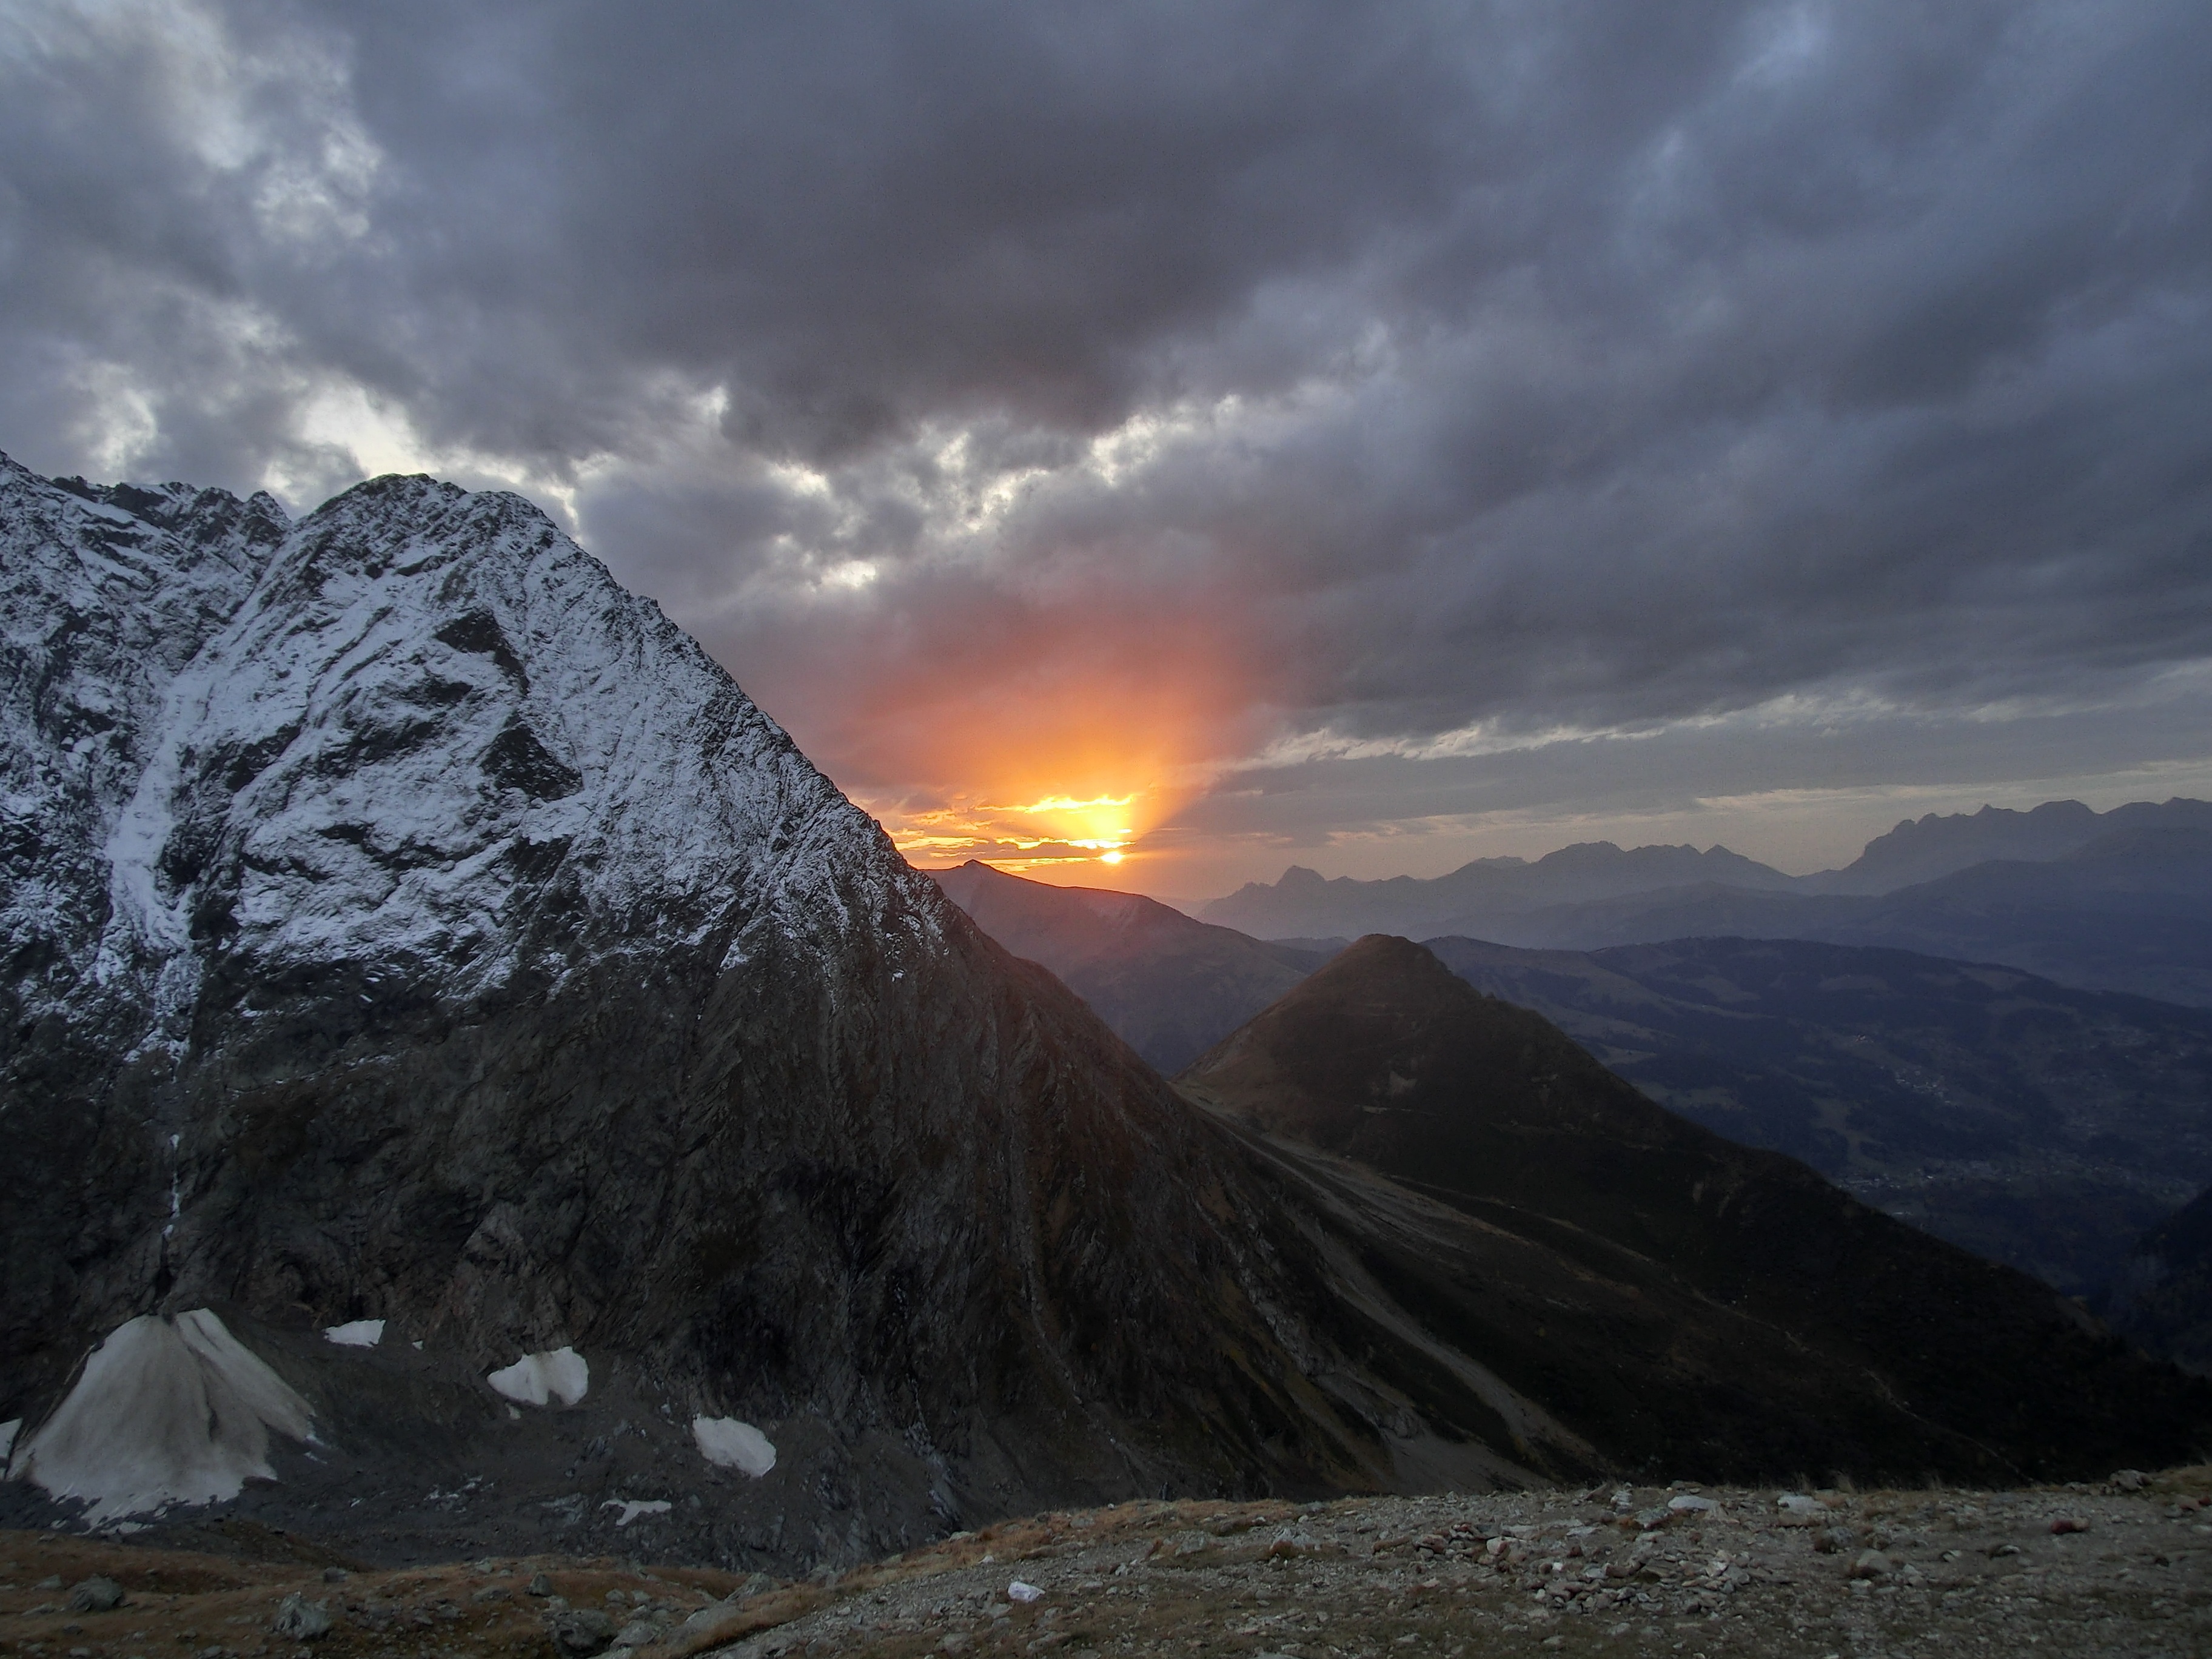
landscape, nature, rock, wilderness, mountain, snow, cloud, sky, sunrise, sunlight, hill, dawn, valley, mountain range, weather, ridge, summit, mont blanc, mountains, alps, plateau, fell, landform, sunset in the mountains, geographical feature, atmospheric phenomenon, mountainous landforms, geological phenomenon